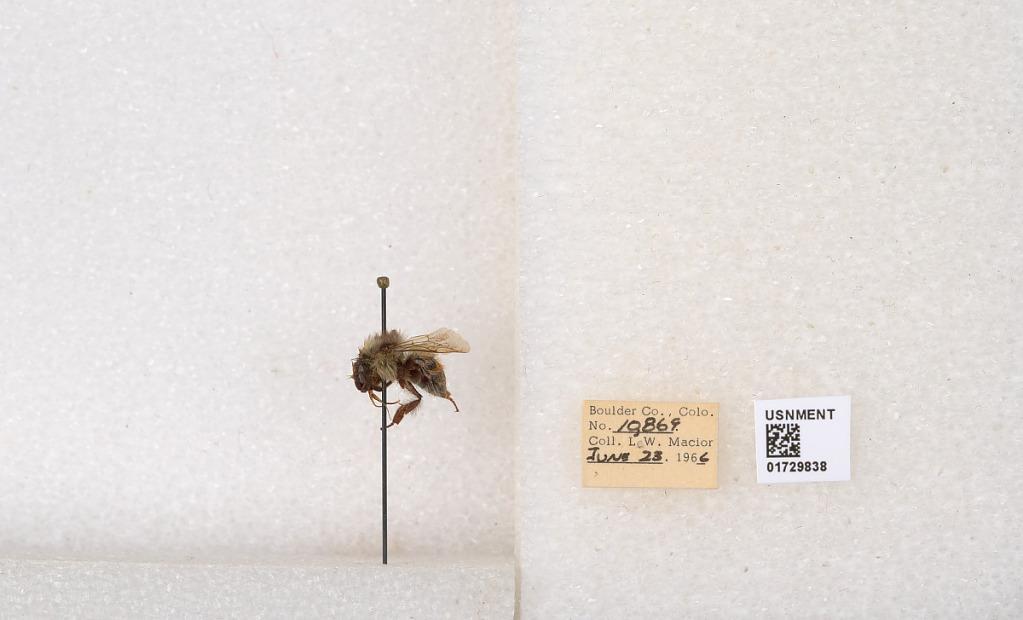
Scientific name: Bombus flavifrons Cresson
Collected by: L. Macior
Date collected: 1966-6-23
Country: United States
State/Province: Colorado
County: Boulder
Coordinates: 40.0925, -105.358